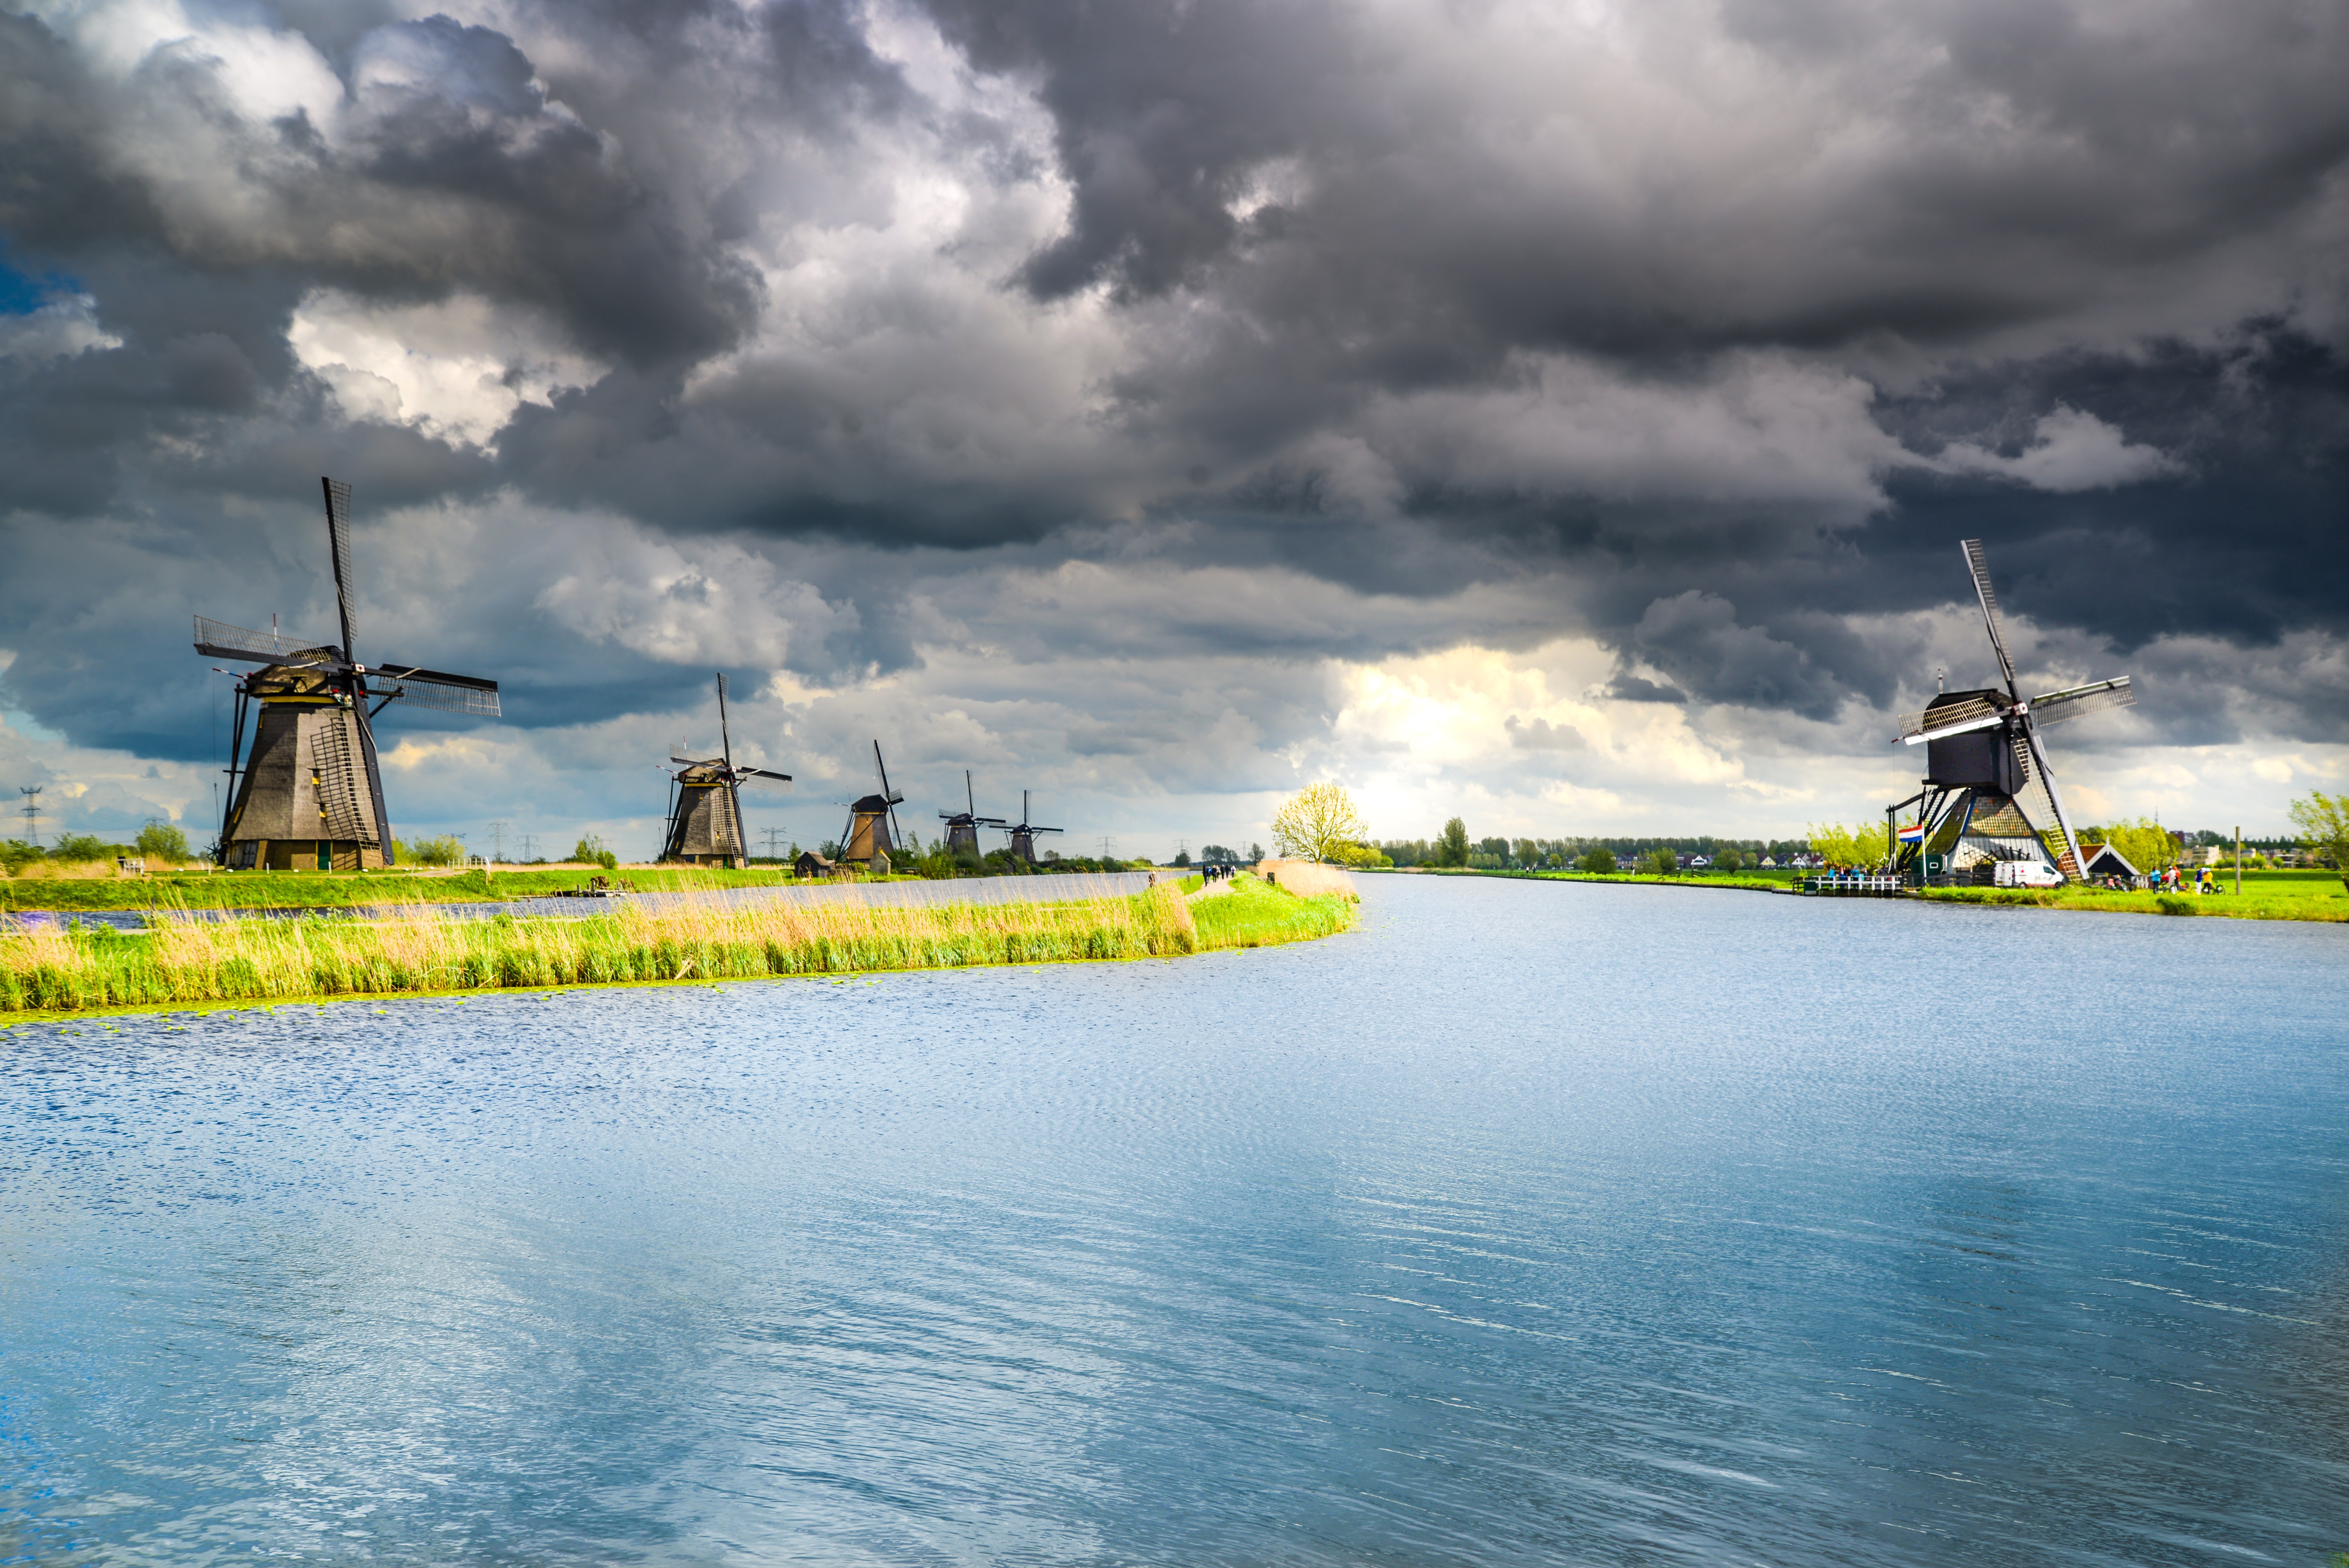
windmill, natural landscape, sky, nature, water, water resources, mill, cloud, waterway, river, reflection, landscape, wind turbine, wind, horizon, polder, photography, watercourse, machine